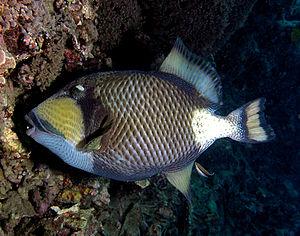
Balistoides viridescens est une espèce de poissons marins démersale de la famille des Balistidae. Il possède plusieurs noms vernaculaires comme Baliste titan, Baliste à tête jaune, Baliste à moustache ou Baliste olivâtre.